Transport in Leeds

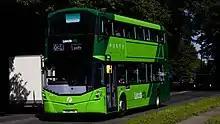
Bus networks are widespread throughout the city

Leeds has an extensive bus network. The main provider of intracity services is First Leeds. Other smaller operators providing services in the city include Connexionsbuses, Station Coaches and Yorkshire Buses.